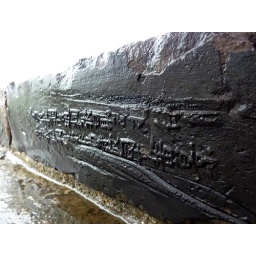
Each rock on the Nanjing city wall is labeled by the craftsman that shaped it.